Alles Bob!

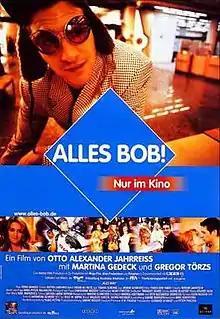
Theatrical poster

Alles Bob ("All About Bob") is a 1999 German film starring , Martina Gedeck and Miriam Lahnstein, directed by .